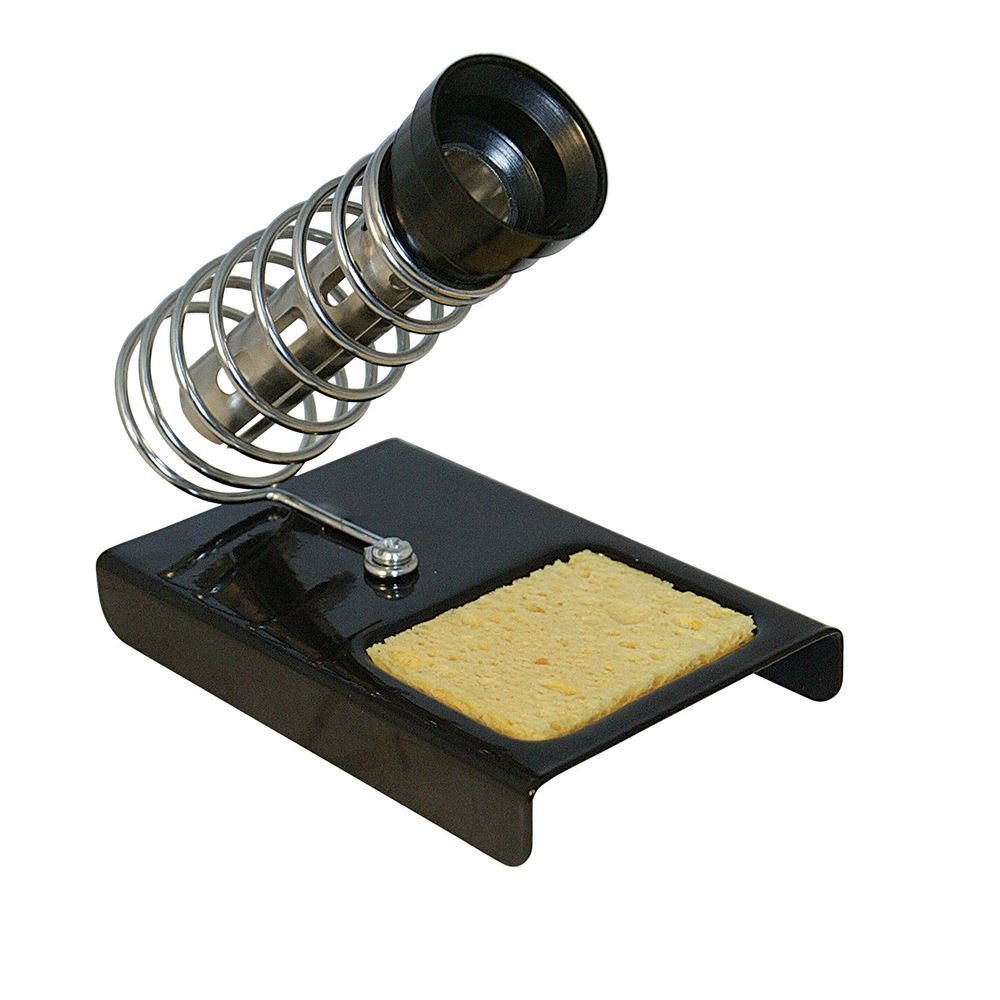
Silverline Soldering Iron Stand 85 x 125mm Base
Brand: Silverline
Heavy duty metal base featuring reinforced spring holder. Supplied with cleaning sponge. Heavy duty metal base Reinforced spring holder prevents flex tanglingCleaning sponge for bit cleaning
Category: Hardware > Tool Accessories > Soldering Iron Accessories > Soldering Iron Stands